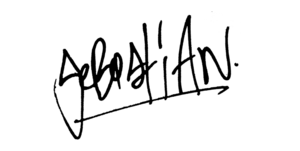
La signature de SebastiAn (alias Sebastian Akchoré)
SebastiAn, de son vrai nom Sébastien Akchoté, est un musicien français de musique électronique, évoluant sur le label Ed Banger Records.